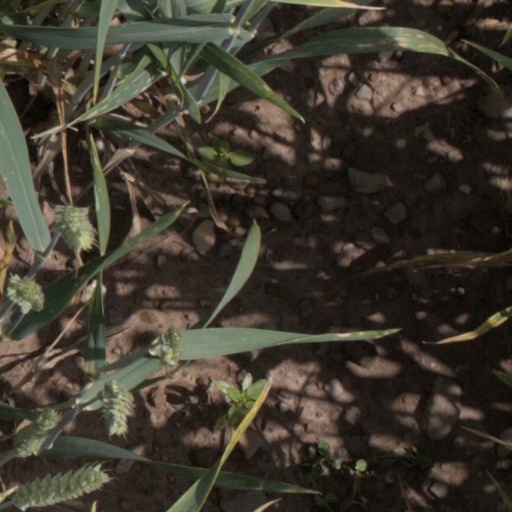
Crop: wheat